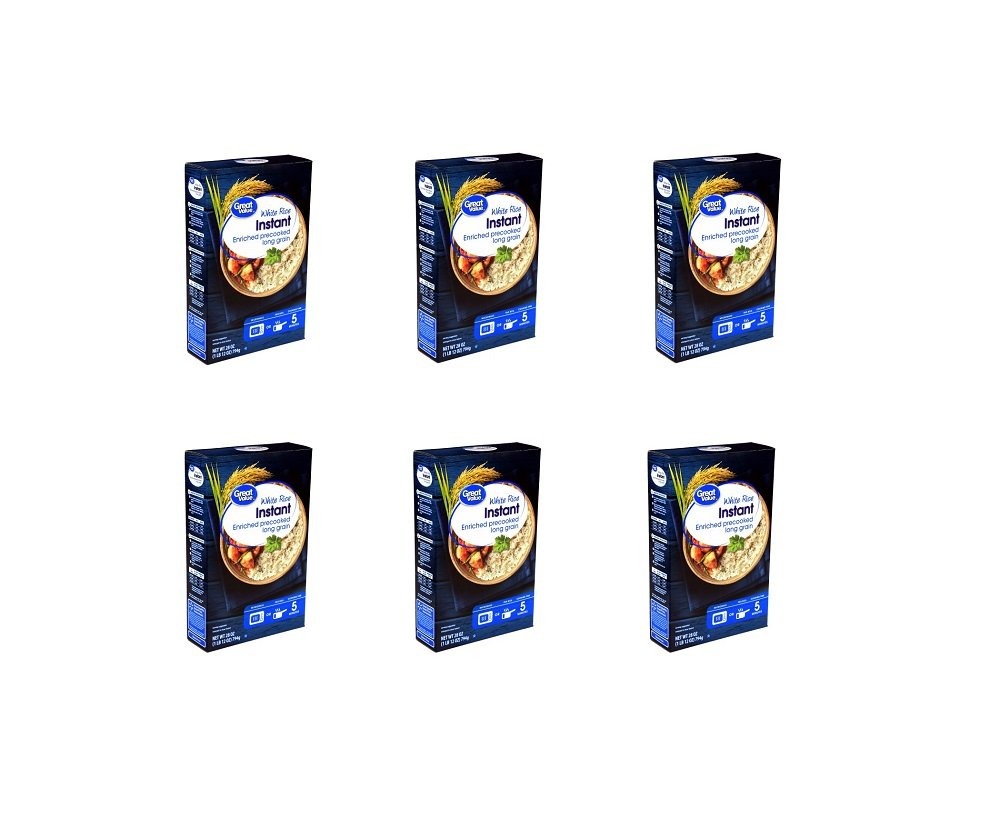
Item Name: Great Value Instant White Rice, 28 oz (Pack of 6)
Value: 168.0
Unit: Fl Oz

Price: 2.74